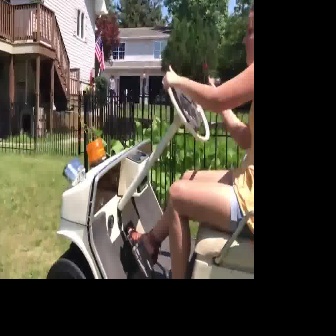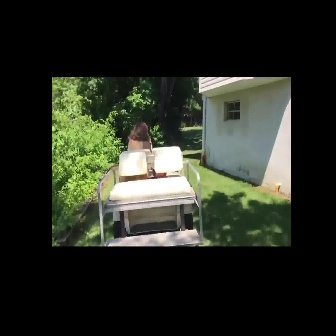
  Please identify the target specified by the bounding box [46,71,253,278] in the first image and locate it in the second image. Return the coordinates in [x_min,y_min,x_max,y_max] format.
Answer: [97,139,204,246]